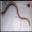
Label: snake